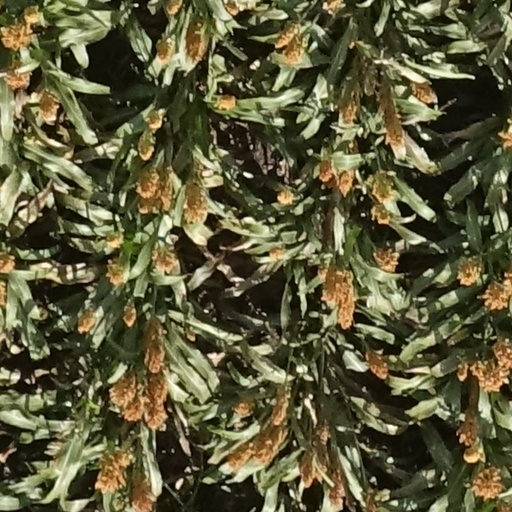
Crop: sorghum